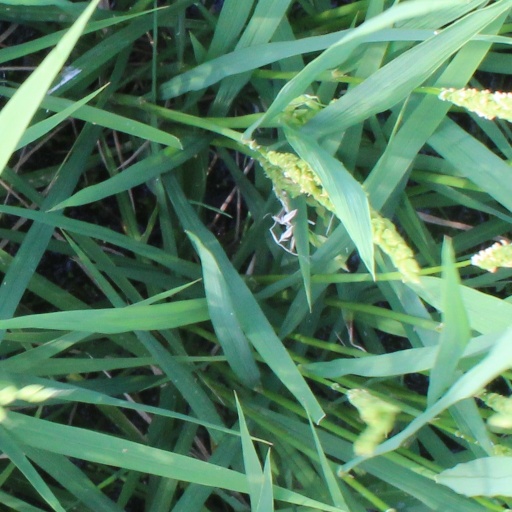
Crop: rice